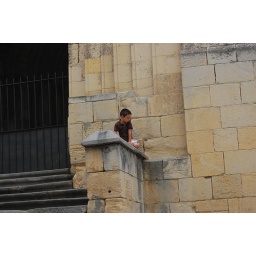
boy in street